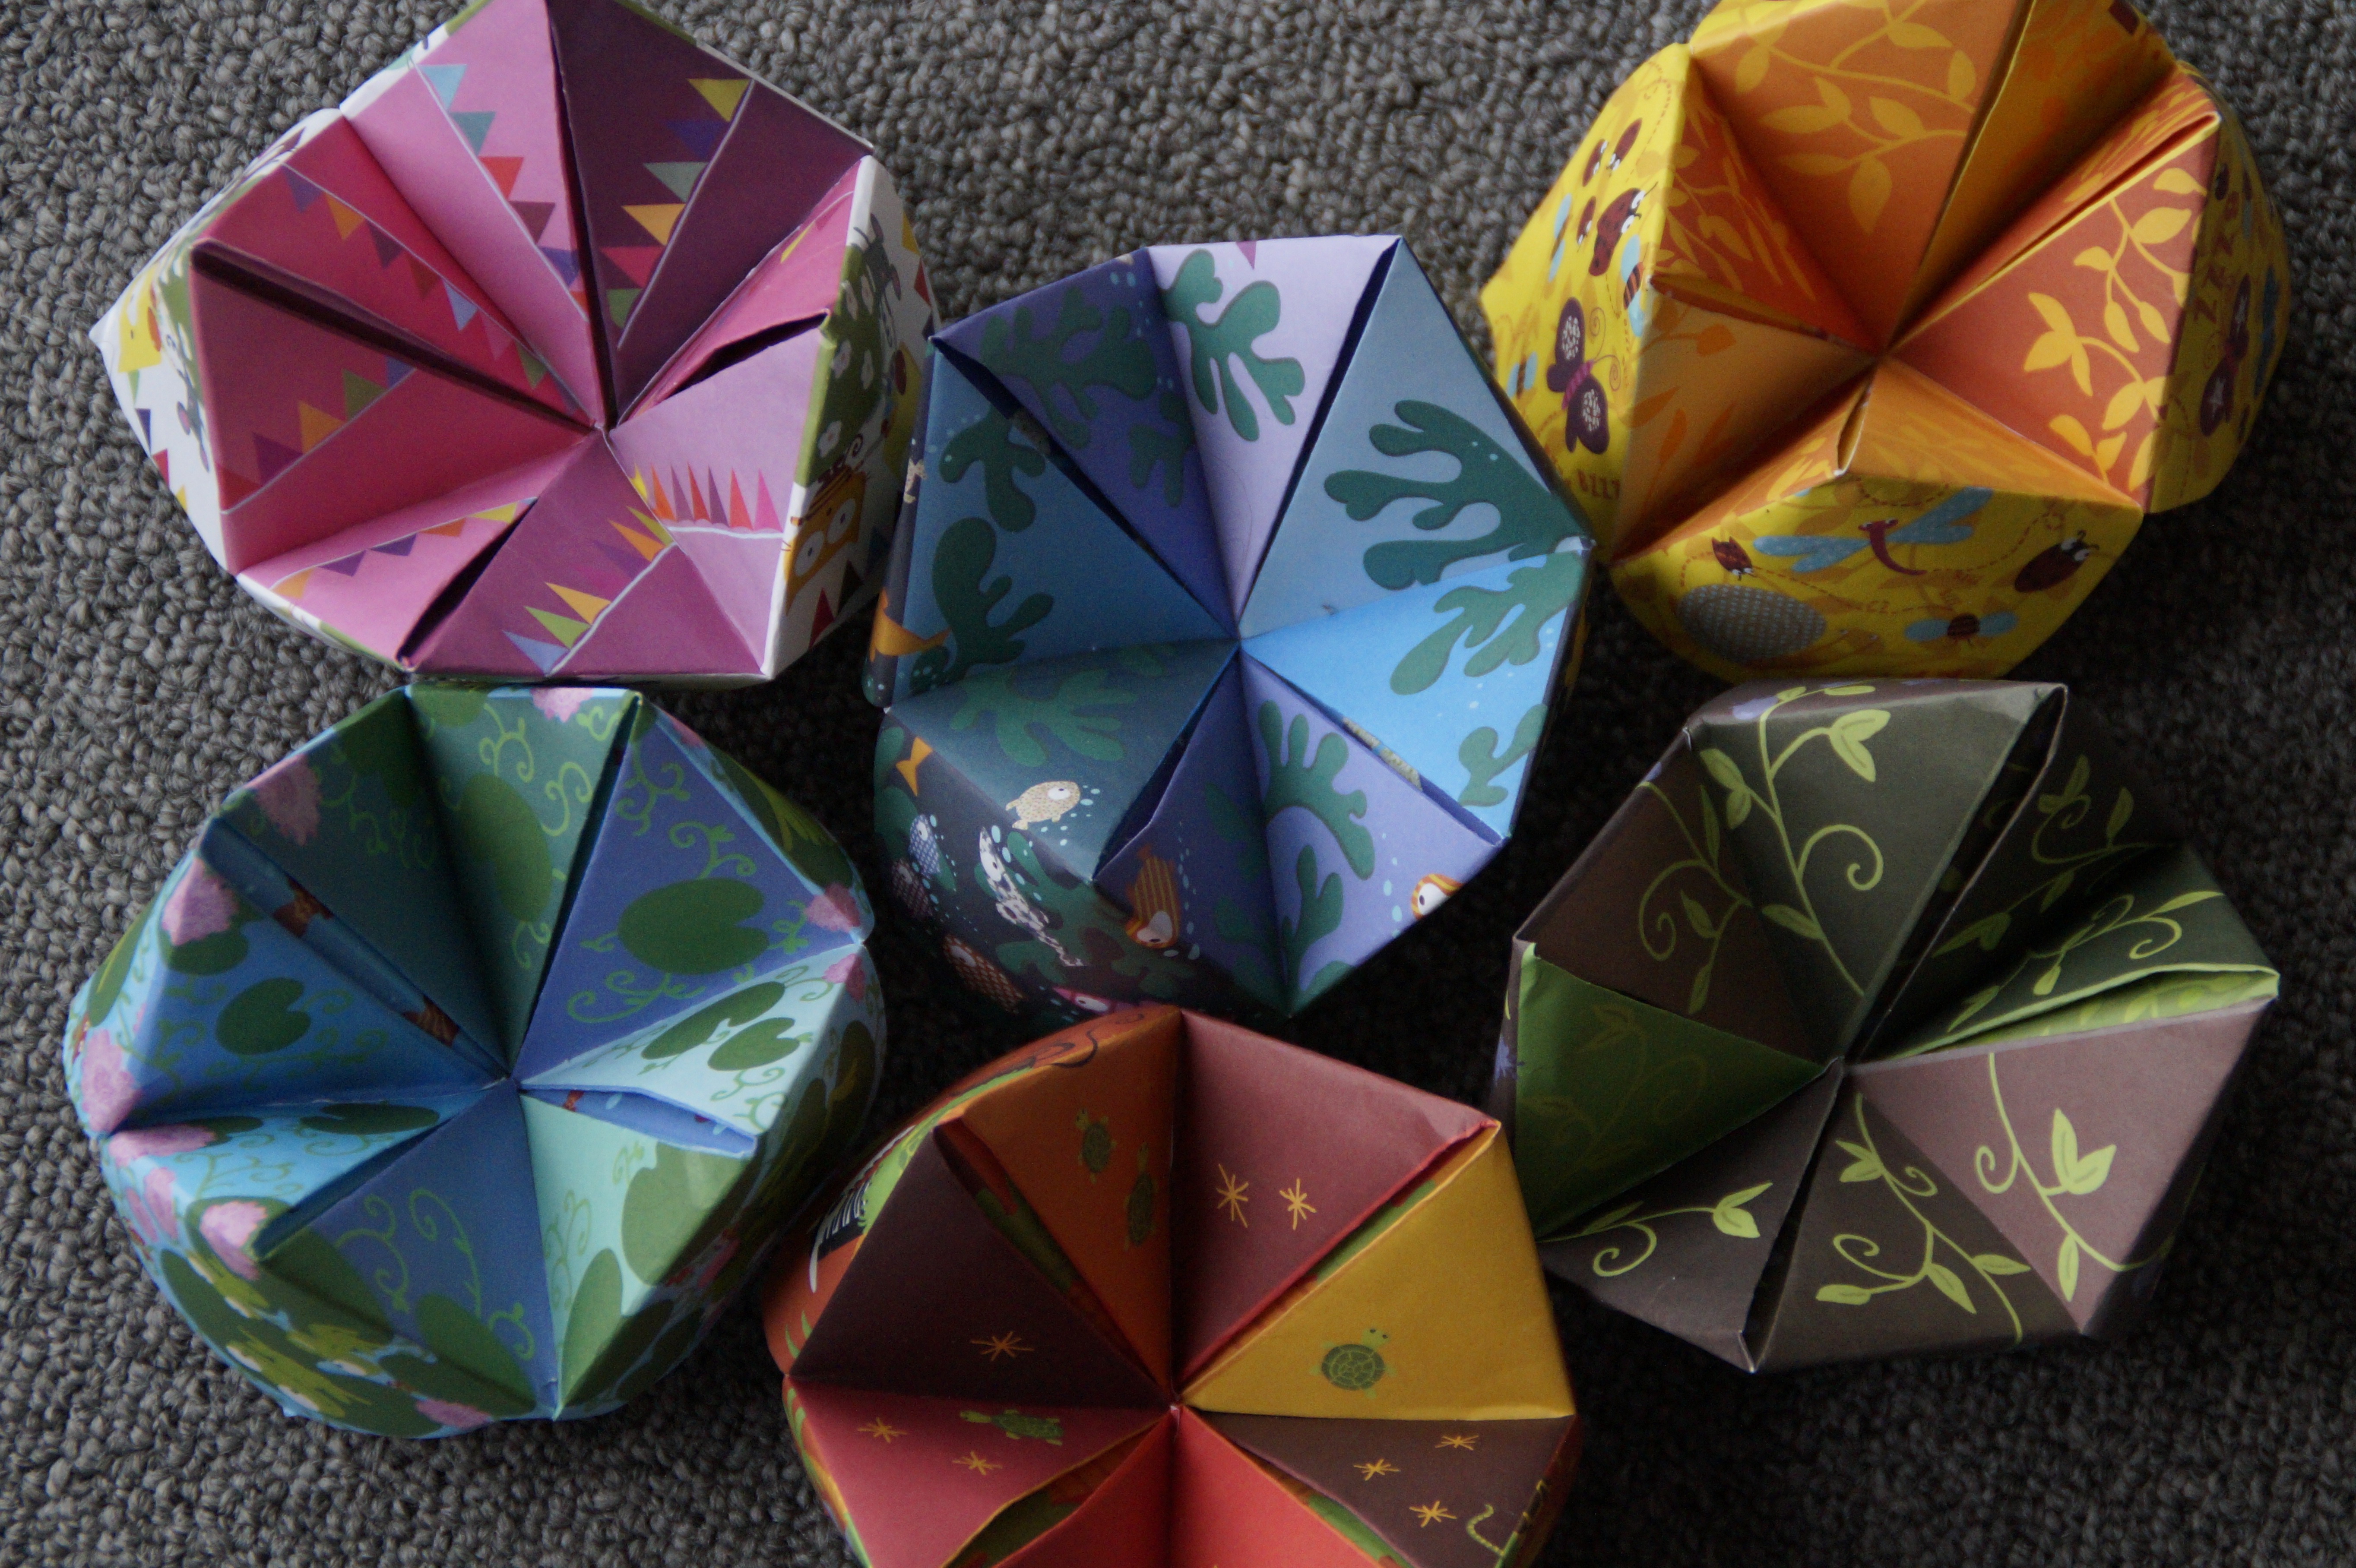
wheel, leaf, flower, pattern, color, child, colorful, paper, art, papers, children, fold, folded, organ, shape, many, origami, tinker, heaven and hell, children's, fashion accessory, art paper, origami paper, art of folding